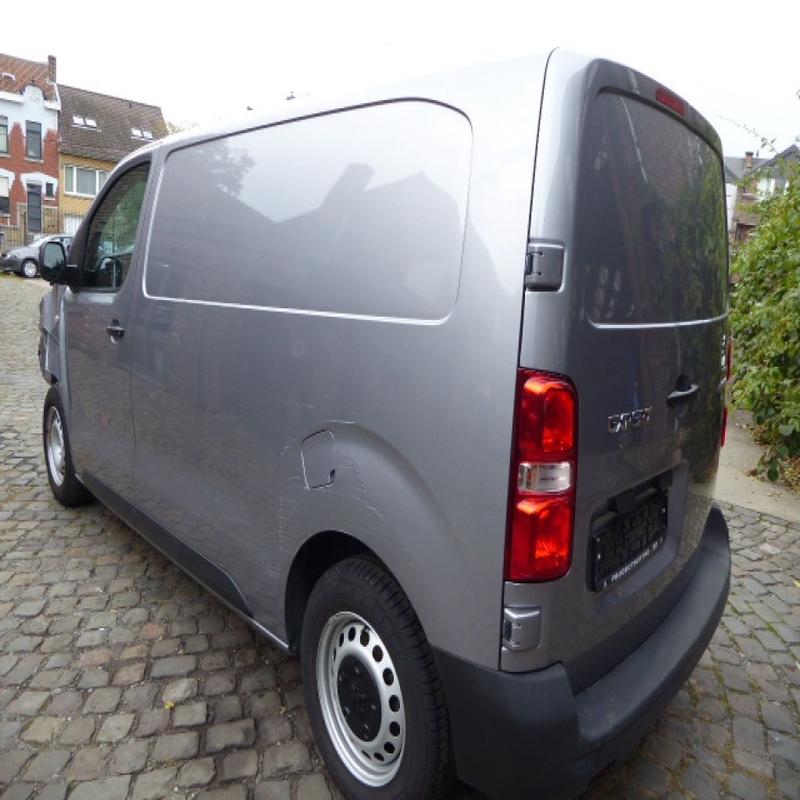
Aucun dommage détecté.
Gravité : aucun